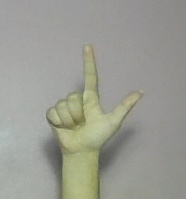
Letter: laam